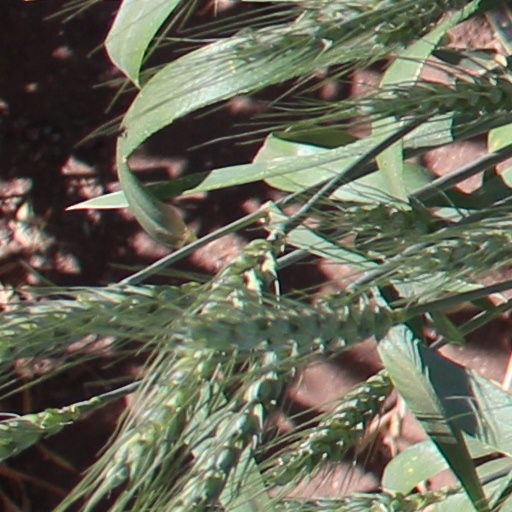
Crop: wheat